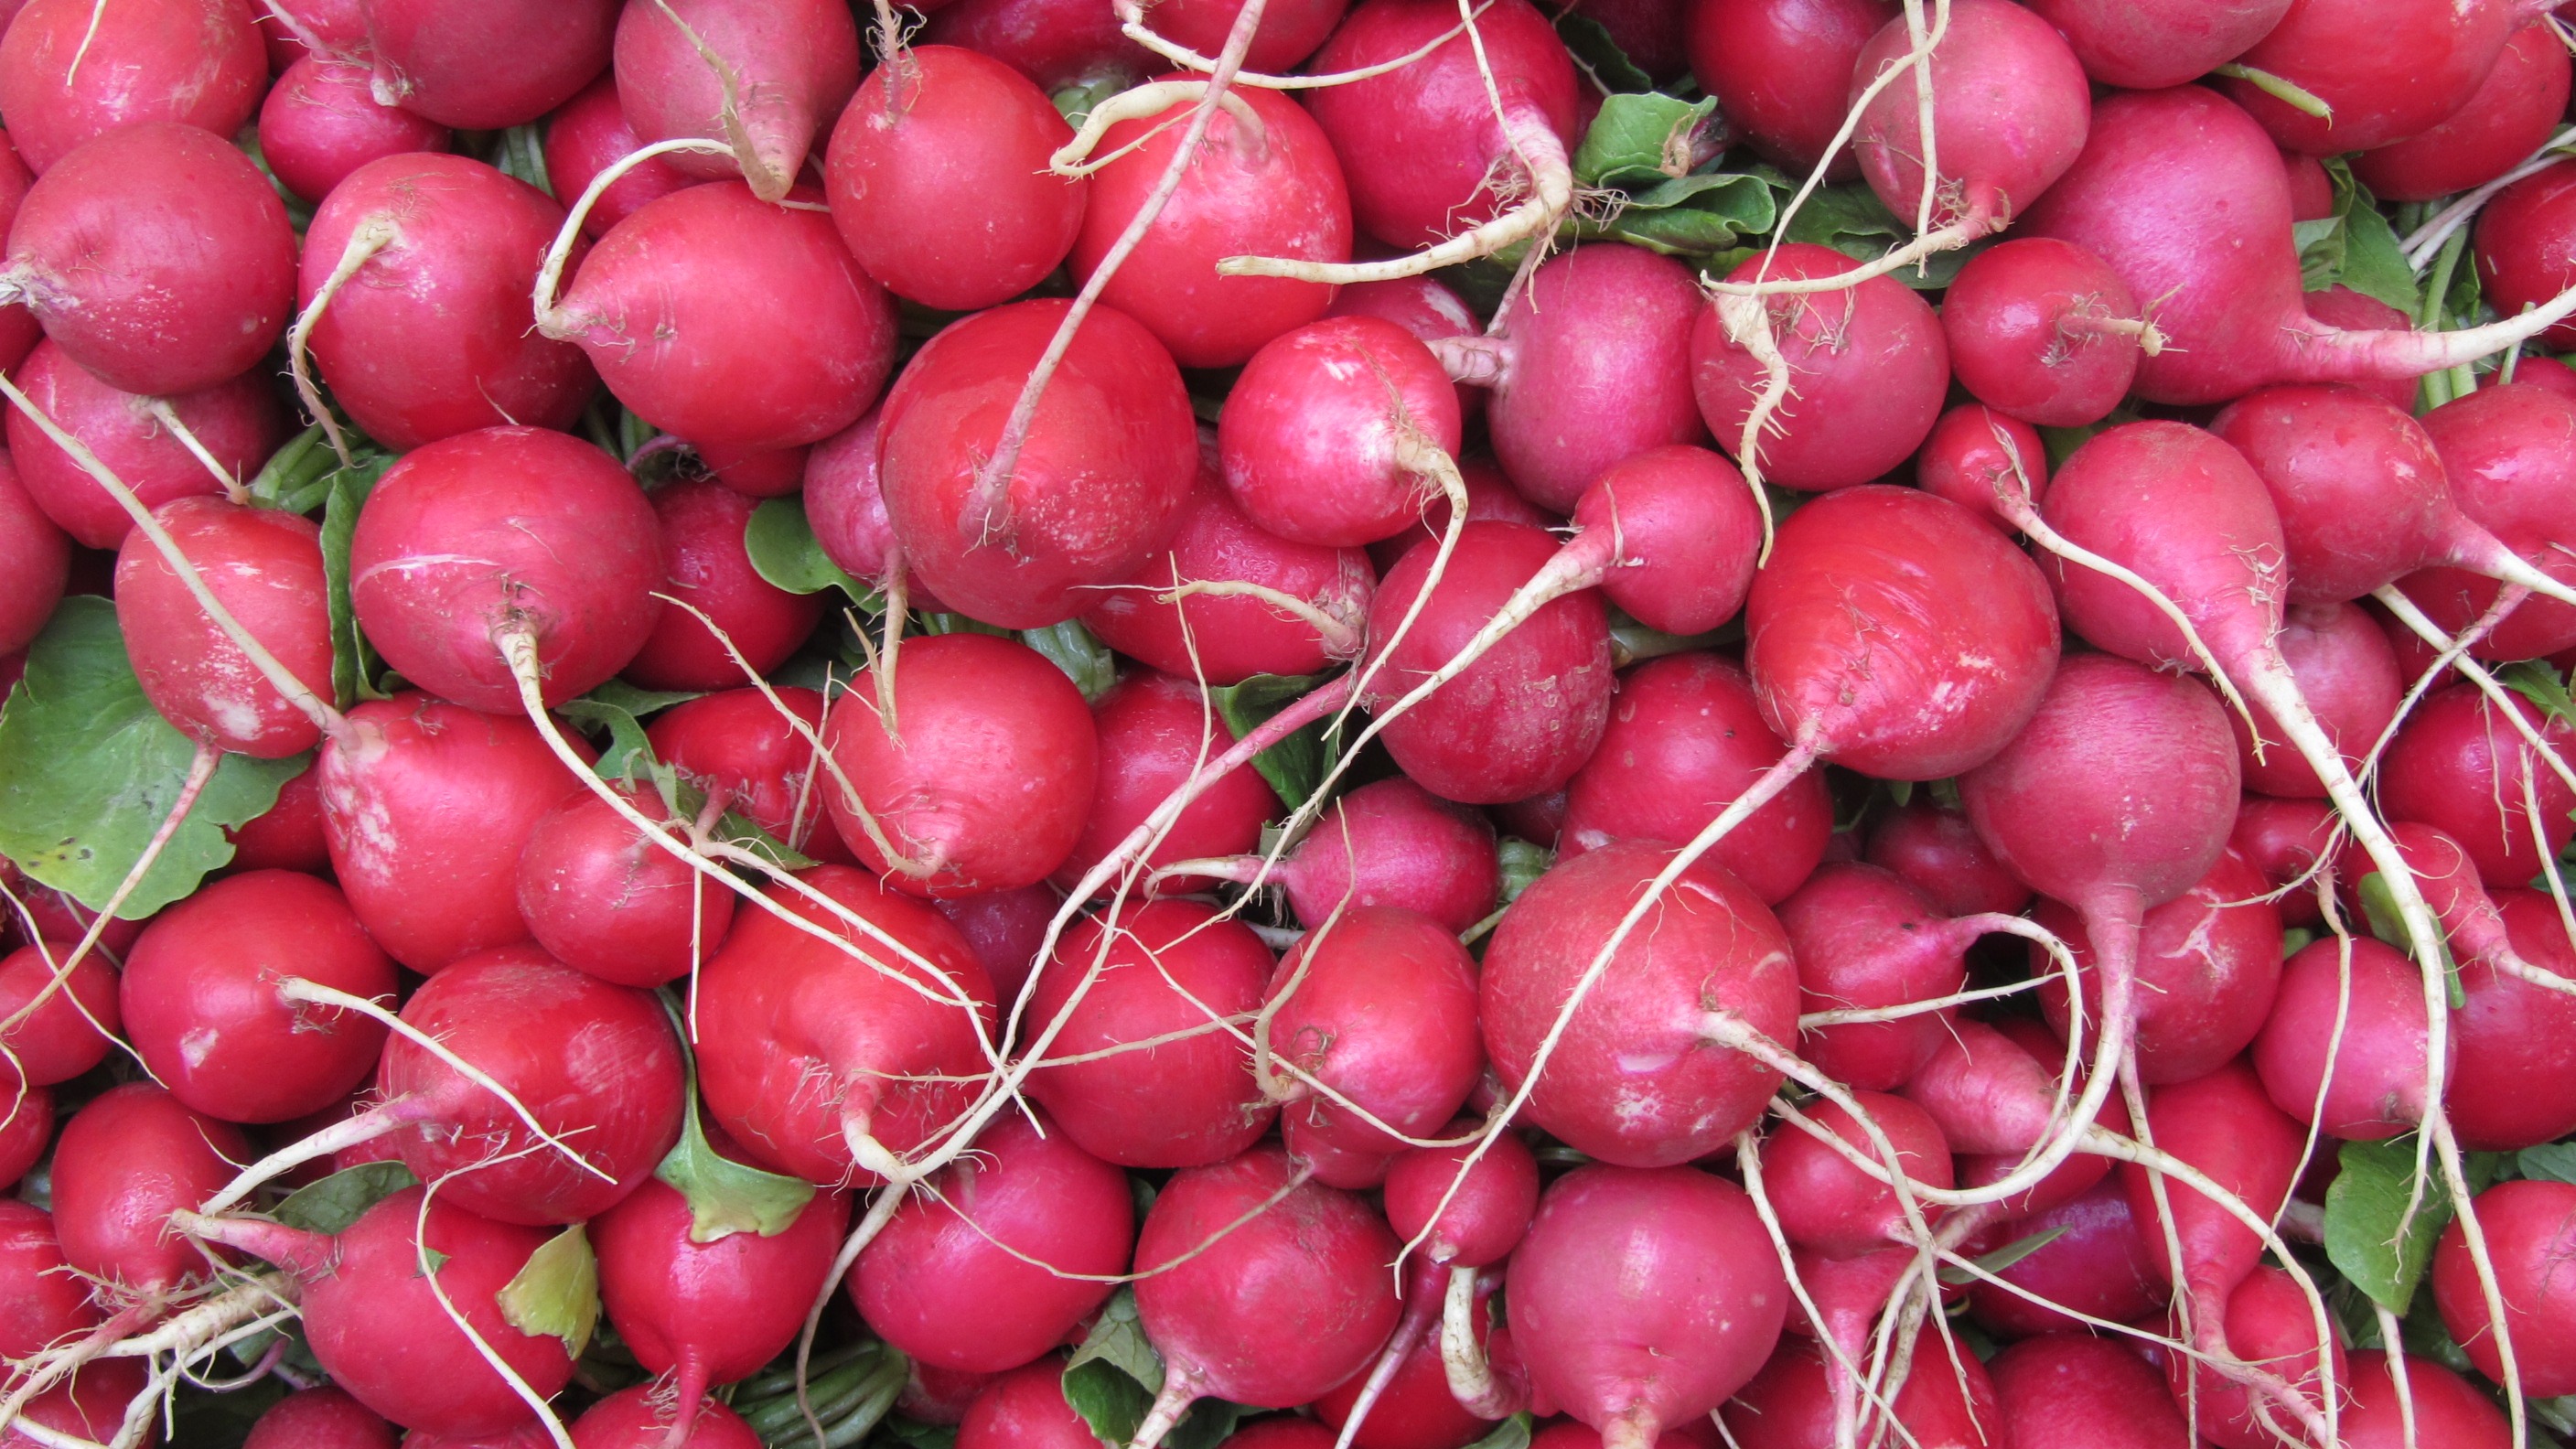
food, red, produce, vegetable, market, garden, healthy, eat, radish, vegetables, edible, radishes, farmers local market, vegetable market